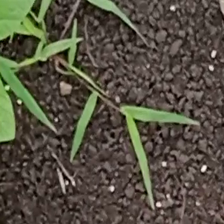
Weed species: Digitaria_SP_(Digitaria Sanguinalis )